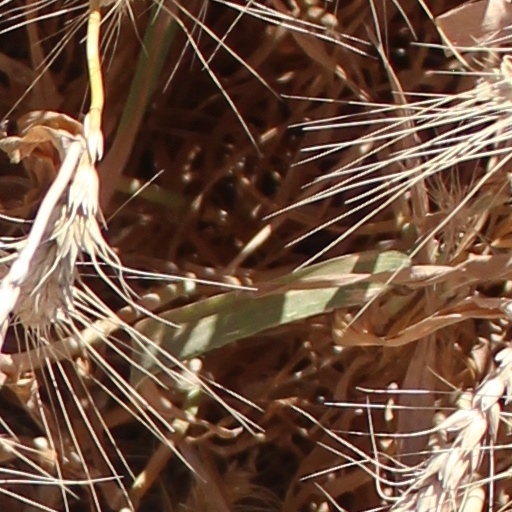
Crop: wheat